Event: Ecuador Earthquake
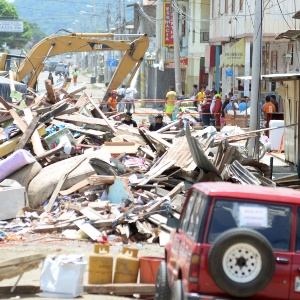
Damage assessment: damage